Natan Eidelman

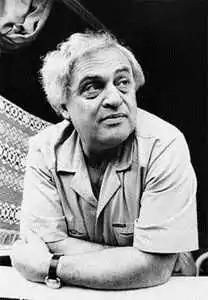
Natan Eidelman

Natan Yakovlevich Eidelman (18 April 1930 – 29 November 1989) was a Soviet Russian author and historian who was born and died in Moscow. He wrote several books on about the life and work of Alexander Pushkin, Decembrists Sergey Muravyov-Apostol and Mikhail Lunin, and historian Nikolai Mikhailovich Karamzin. He is the father of Tamara Eidelman.